Women in the Bangladesh Police

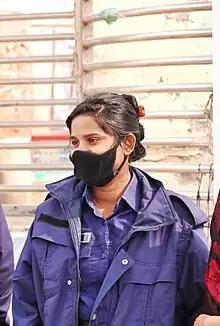
A female police in official duty at Unnayan Mela 2018

Women joined the Bangladesh Police for the first time in 1974, when 14 women were appointed in the Special Branch: seven were at the rank of Sub-Inspector, and seven were at the rank of Constable. The first female uniformed police members were recruited two years later, in 1976, when 15 women were appointed in the Dhaka Metropolitan Police. They were also at the ranks of Constable and Sub-Inspector.